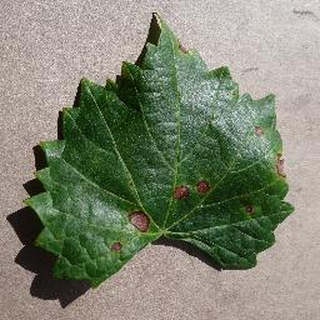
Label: grape_black_rot